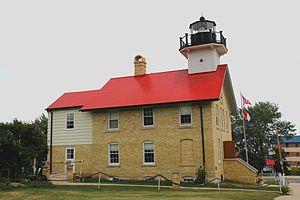
La liste des phares du Wisconsin dresse la liste des phares de l'État américain du Wisconsin répertoriés par la United States Coast Guard. Les phares sont situés sur le littoral sud du lac Michigan.